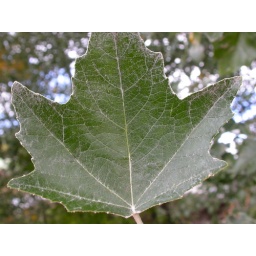
The leaves are conspicuous white lanate below and green above.